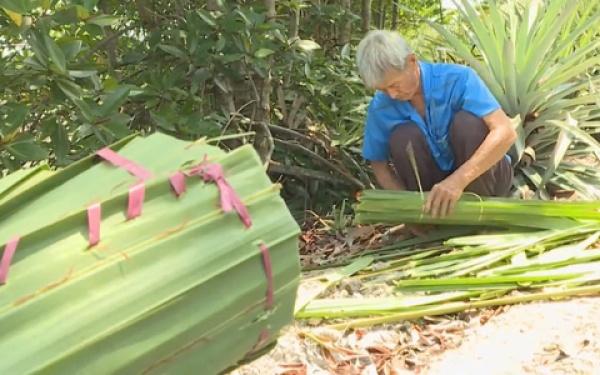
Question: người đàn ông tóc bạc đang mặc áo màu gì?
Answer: người đàn ông tóc bạc đang mặc áo màu xanh dương